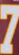
Number: 7